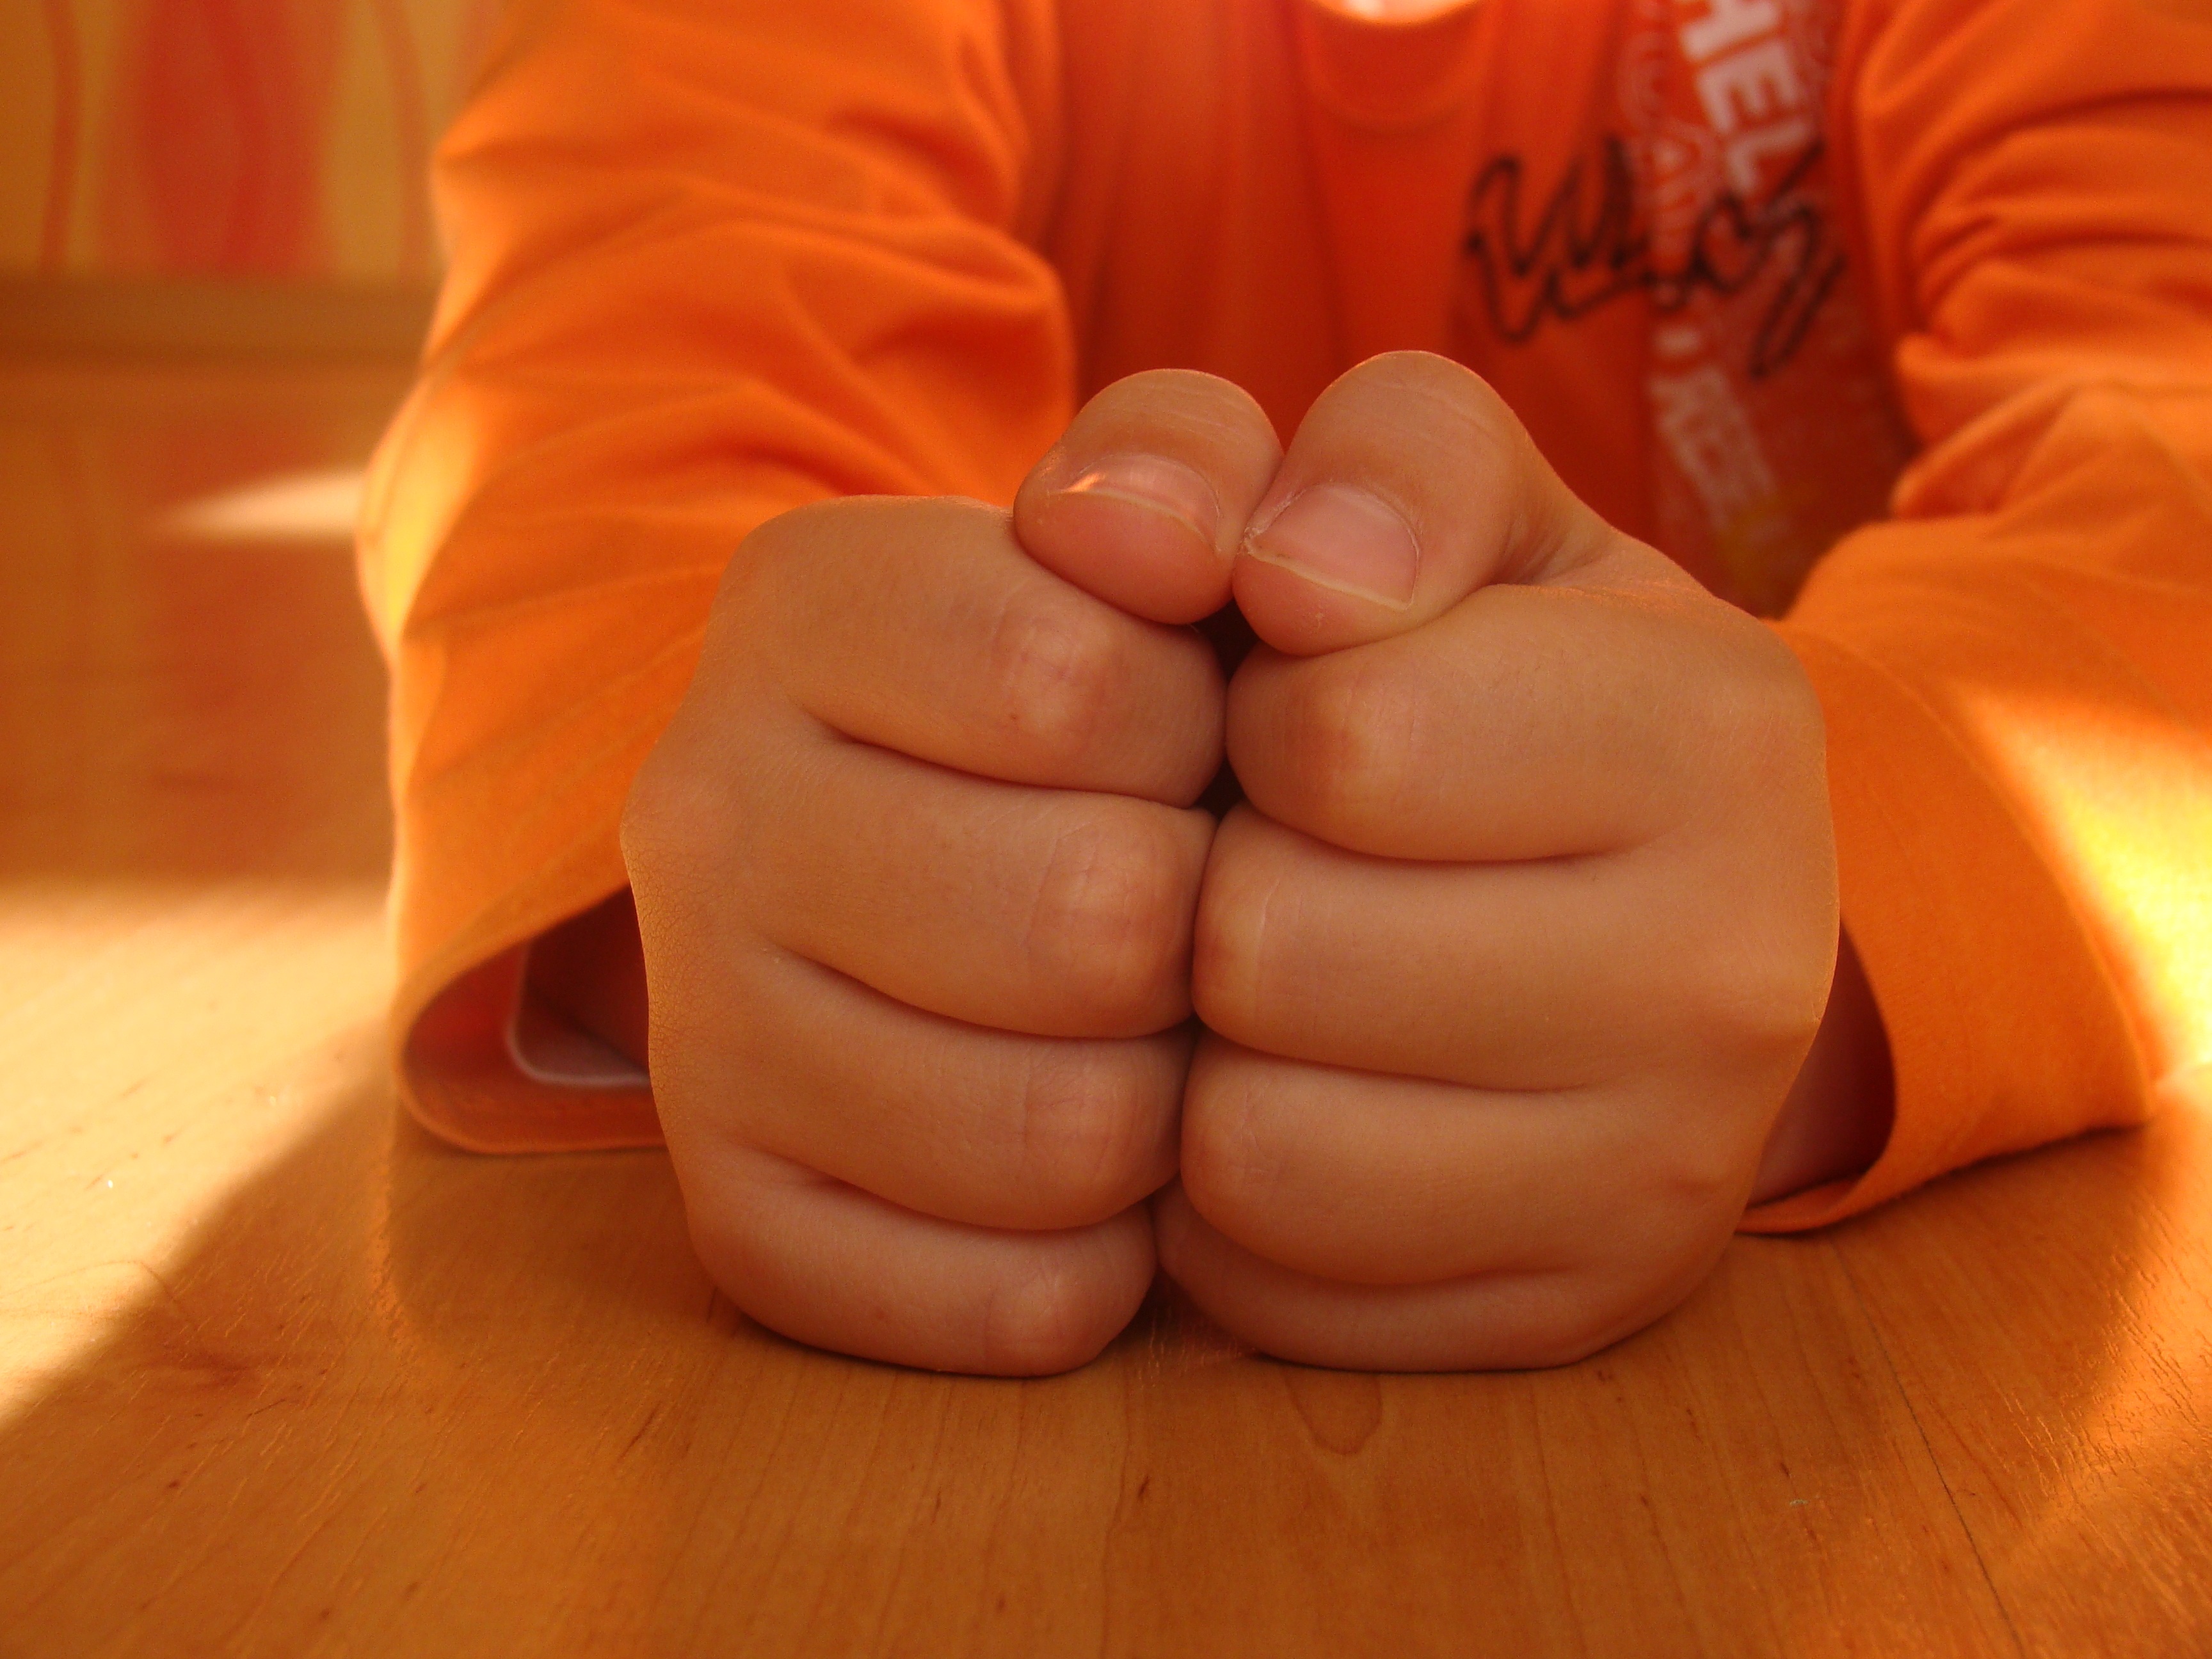
hand, person, boy, leg, orange, young, finger, foot, sitting, child, arm, muscle, mouth, close up, human body, fun, hands, fingers, infant, skin, organ, thumb, interaction, sense, human positions, human action